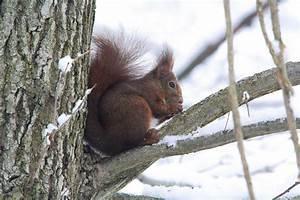
squirrel